Pram (boat)

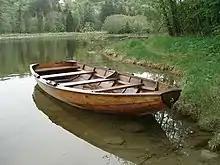
A Norwegian pram

A pram is a small boat type which is typically less than 8 feet in length. The pram is a utility dinghy with a transom bow rather than a pointed bow. This type of pram provides a more efficient use of space than does a traditional skiff of the same size. The Mirror and Optimist sailboats are examples of this form. Modern prams are often 8 to 10 feet long and built of plywood, fibreglass, plastic or aluminum. They are usually oar powered.